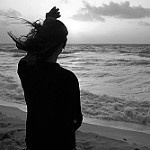
Label: B & W